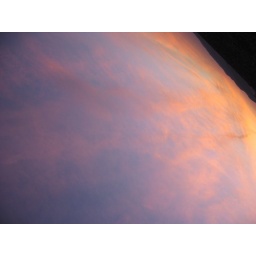
space from outer earththe color is result of sahara sand in the sky